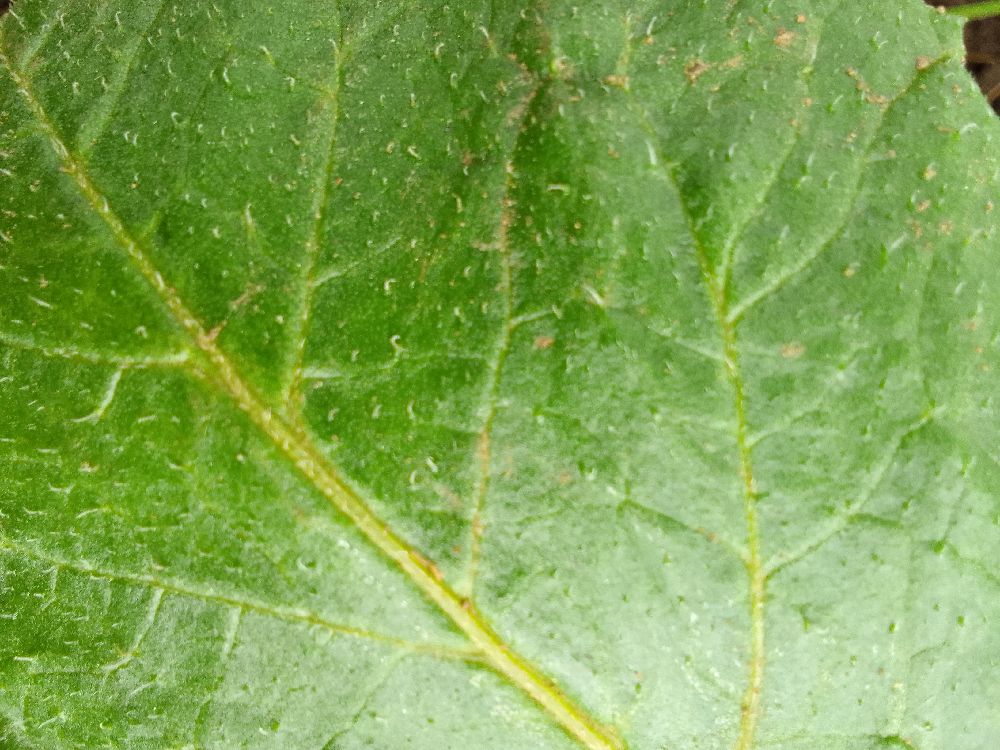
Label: Healthy